Answer in natural language. Considering the relative positions, where is block colour dresser (highlighted by a green box) with respect to brown wooden table (highlighted by a blue box)? Choose between the following options: above or below
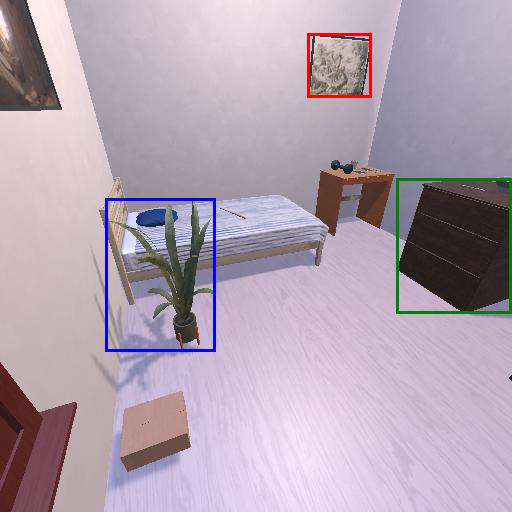
<answer>above</answer>